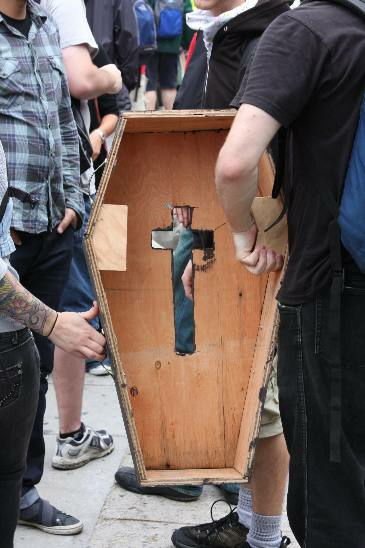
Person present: Yes